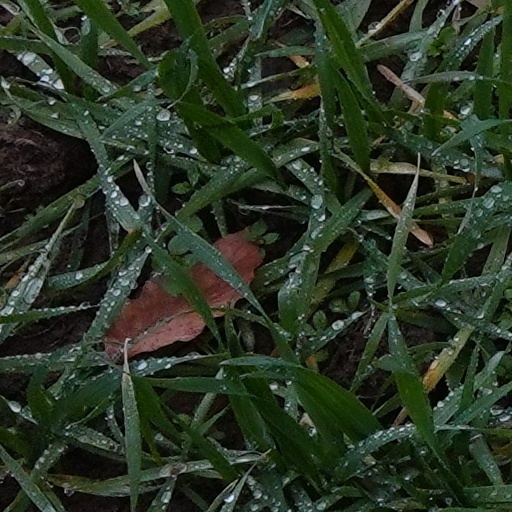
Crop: wheat